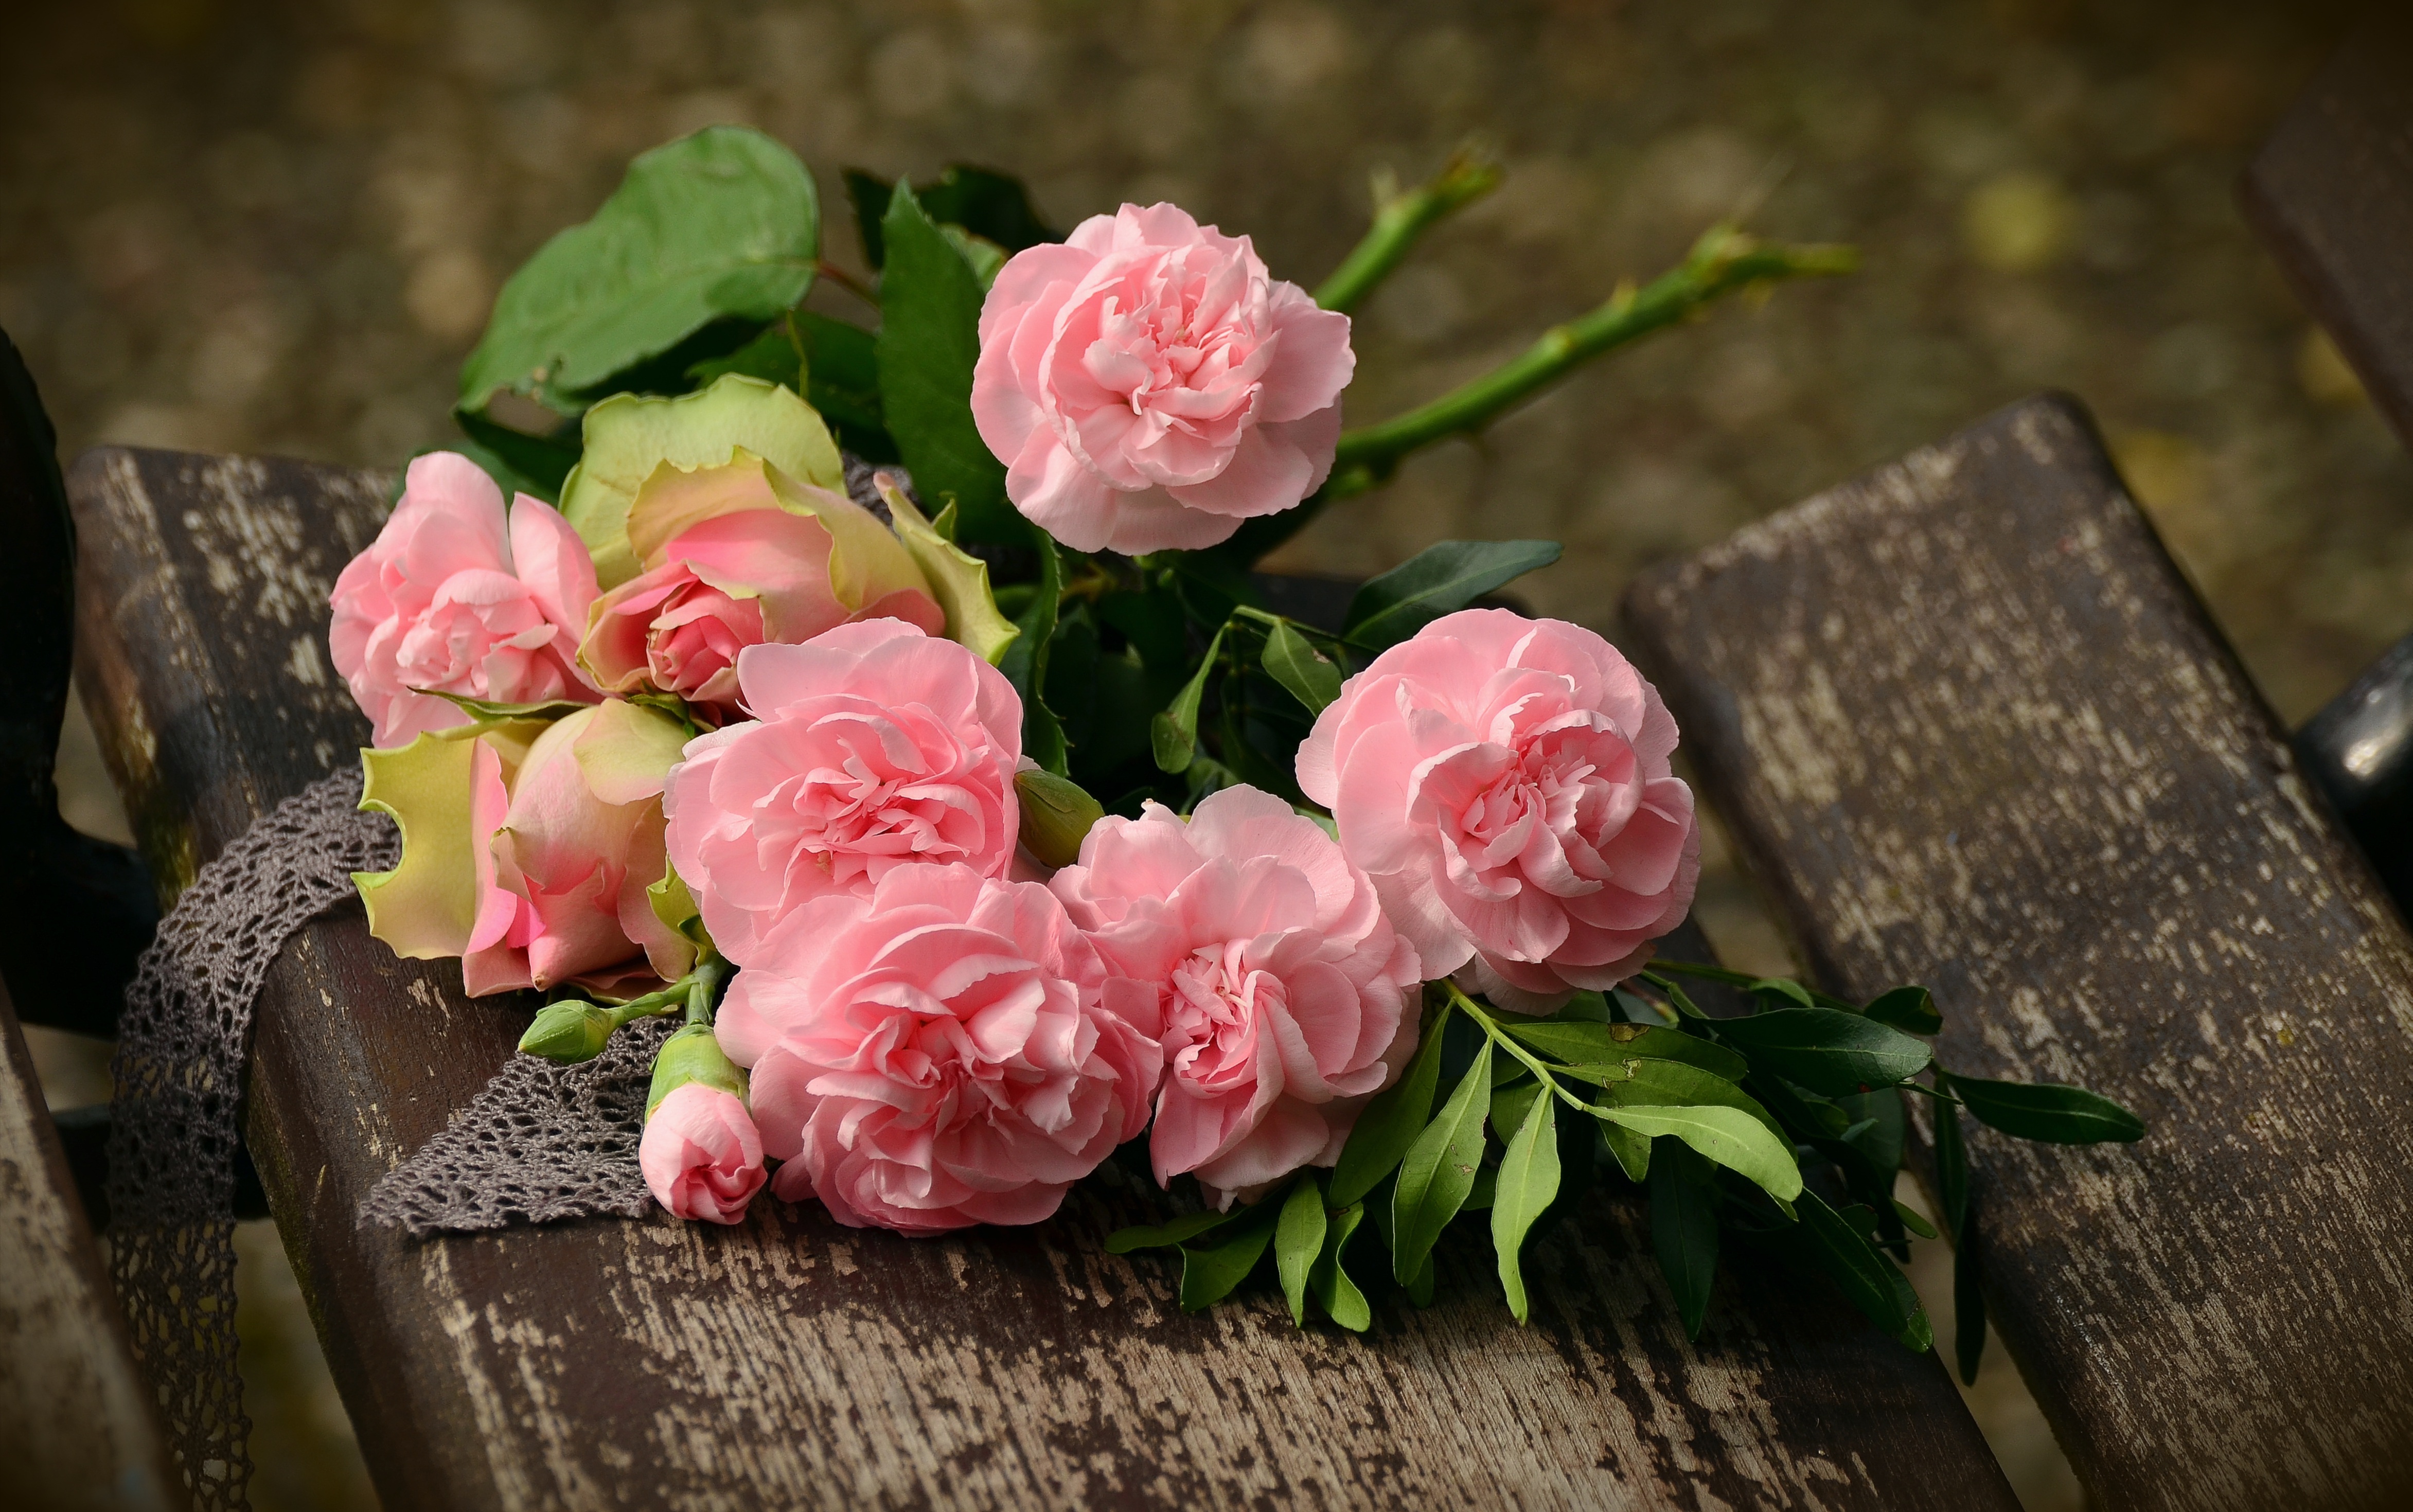
blossom, plant, flower, petal, love, bouquet, rose, romantic, pink, flora, thank you, flowers, roses, held, birthday, floristry, birthday bouquet, cloves, valentine's day, flowering plant, garden roses, rose family, flower bouquet, cut flowers, floral design, land plant, flower arranging